Torres Strait Islander flag

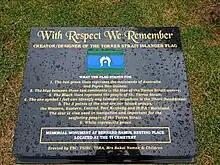
Memorial plaque explaining the meaning of the Torres Strait Islander flag, displayed on Thursday Island.

The green panels at the top and the bottom of the flag symbolise the land, while the blue panel in the centre represents the waters of the Torres Strait. The thin black stripes between the green and blue panels signify the Torres Strait Islanders themselves. The white five-pointed star at the centre of the flag represents the five major island groupsthe Western, Eastern, Central, Port Kennedy and (N.P.A.) Mainlandand the white dhari (also spelt "dari", a ceremonial dancer's headdress), around it also symbolises the Torres Strait Islands people. White symbolises peace, while the star is a symbol for navigation.